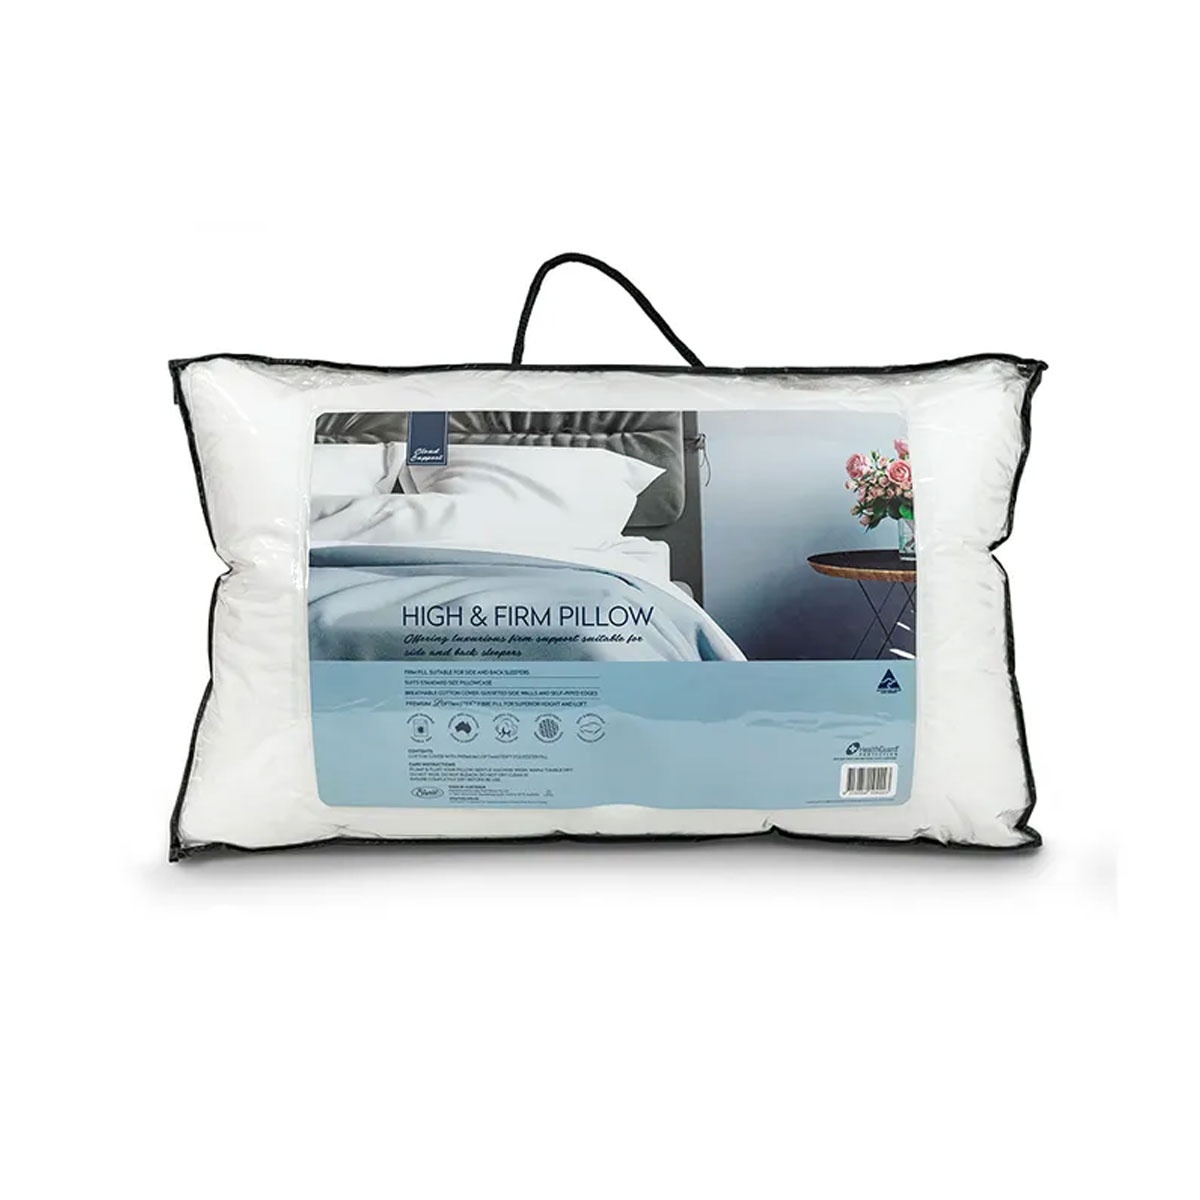
Easyrest Cloud Support High &amp; Firm Pillow 66 x 41 x 15 cm
The Cloud Support High Firm Pillow 66 x 41 x 15 cm by Easyrest offers firm support which is suitable for side and back sleepers. This pillow is a true High and Firm pillow. Premium performance filling for superior loft and height. The fibre is breathable and resilient, keeping is shape even after extended use. Approx 15cm Height. Features: Approx 15cm Height Firm Fill, Suitable for Side and Back Sleepers Suits Standard Size Pillowcase Breathable Cotton Cover Gusseted Side Walls and Self-Piped Edges Superior Height and Loft Made In Australia Healthguard Treated to Help Create a Healthy Sleeping Environment, Which Is Anti-Dust Mite, Anti-Bacterial and Hypoallergenic OEKO-TEX Confidence in Textiles Set Includes: 1 x Standard Pillow - 66 x 41 x 15 cm Fabrication: Cover: Cotton Fill: Premium LoftMaster polyester Care Instructions: Machine Washable See label for detailed instructions before first use Delivery excludes the postcode: 4875
Brand: Health Wholesale
Category: Home & Garden > Linens & Bedding > Bedding > Pillows